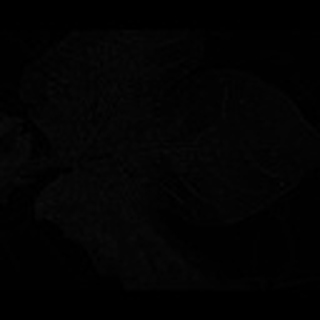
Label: cotton_aphids